1921 Georgia Bulldogs football team

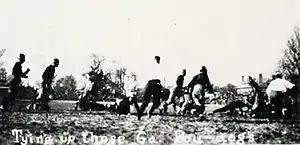
Vanderbilt tying the score

In the second quarter, Georgia outplayed Vanderbilt. The Commodores had two first downs in the first half, both because of Bulldog penalties. A Commodore punt was returned 15 yards by Georgia to the Vanderbilt 30-yard line, and the Bulldogs completed an 18-yard pass from Dick Hartley to halfback Jim Tom Reynolds on Vanderbilt's 12-yard line. After three short gains, Hartley advanced five yards and Vanderbilt was penalized for being offside. Jim Reynolds, gaining a yard or so, went over for the touchdown with a counter on the following series; the close call was disputed. At the end of the half, Georgia had gained 113 yards to Vanderbilt's nine.